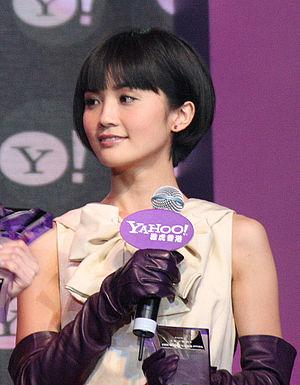
Charlene Choi, née le 22 novembre 1982 à Vancouver, est une actrice et chanteuse hongkongaise. Elle est surtout connue en tant que membre du girl group de cantopop « Twins », aux côtés de Gillian Chung.
Un drama taïwanais est une série télévisée de plusieurs épisodes qui se suivent. Les dramas sont produits à Taïwan et sont devenus de plus en plus populaires dans la communauté parlant le mandarin à l'échelle internationale. Dans les dramas jouent non seulement des acteurs professionnels, mais aussi souvent des célébrités, des chanteurs, des idoles... Le terme "drama taïwanais " fait référence aux mini-séries taïwanaise en général, même si on y trouve beaucoup plus d’éléments de comédie que de dramatique.